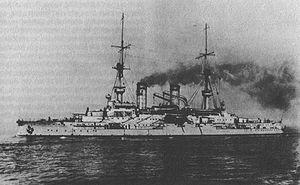
La classe Wittelsbach est une série de cinq cuirassés pré-Dreadnought construite au début du XXᵉ siècle pour la Marine impériale allemande. La construction des cinq cuirassés est achevée en 1904, date à laquelle ils rejoignent la Iʳᵉ escadre de la flotte de ligne allemande. Rendus très rapidement obsolètes au sein de la nouvelle Hochseeflotte après le lancement du nouveau type de cuirassé HMS Dreadnought de la Royal Navy en 1906, ils sont assignés, à l'aube de la Première Guerre mondiale, à un rôle limité en mer Baltique contre la Marine russe.
Schichau-Werke était une société d'ingénierie allemande basé à Elbing. Il y avait également une filiale à Dantzig, avec un chantier naval. Après la conquête soviétique, l'entreprise Schichau déménagea à Bremerhaven en mars 1945, poursuivant sa production jusqu'en 1996.
Le SMS Wettin est le deuxième navire de la classe Wittelsbach de navires de ligne de la marine impériale allemande. Il fut lancé le 6 juin 1901.